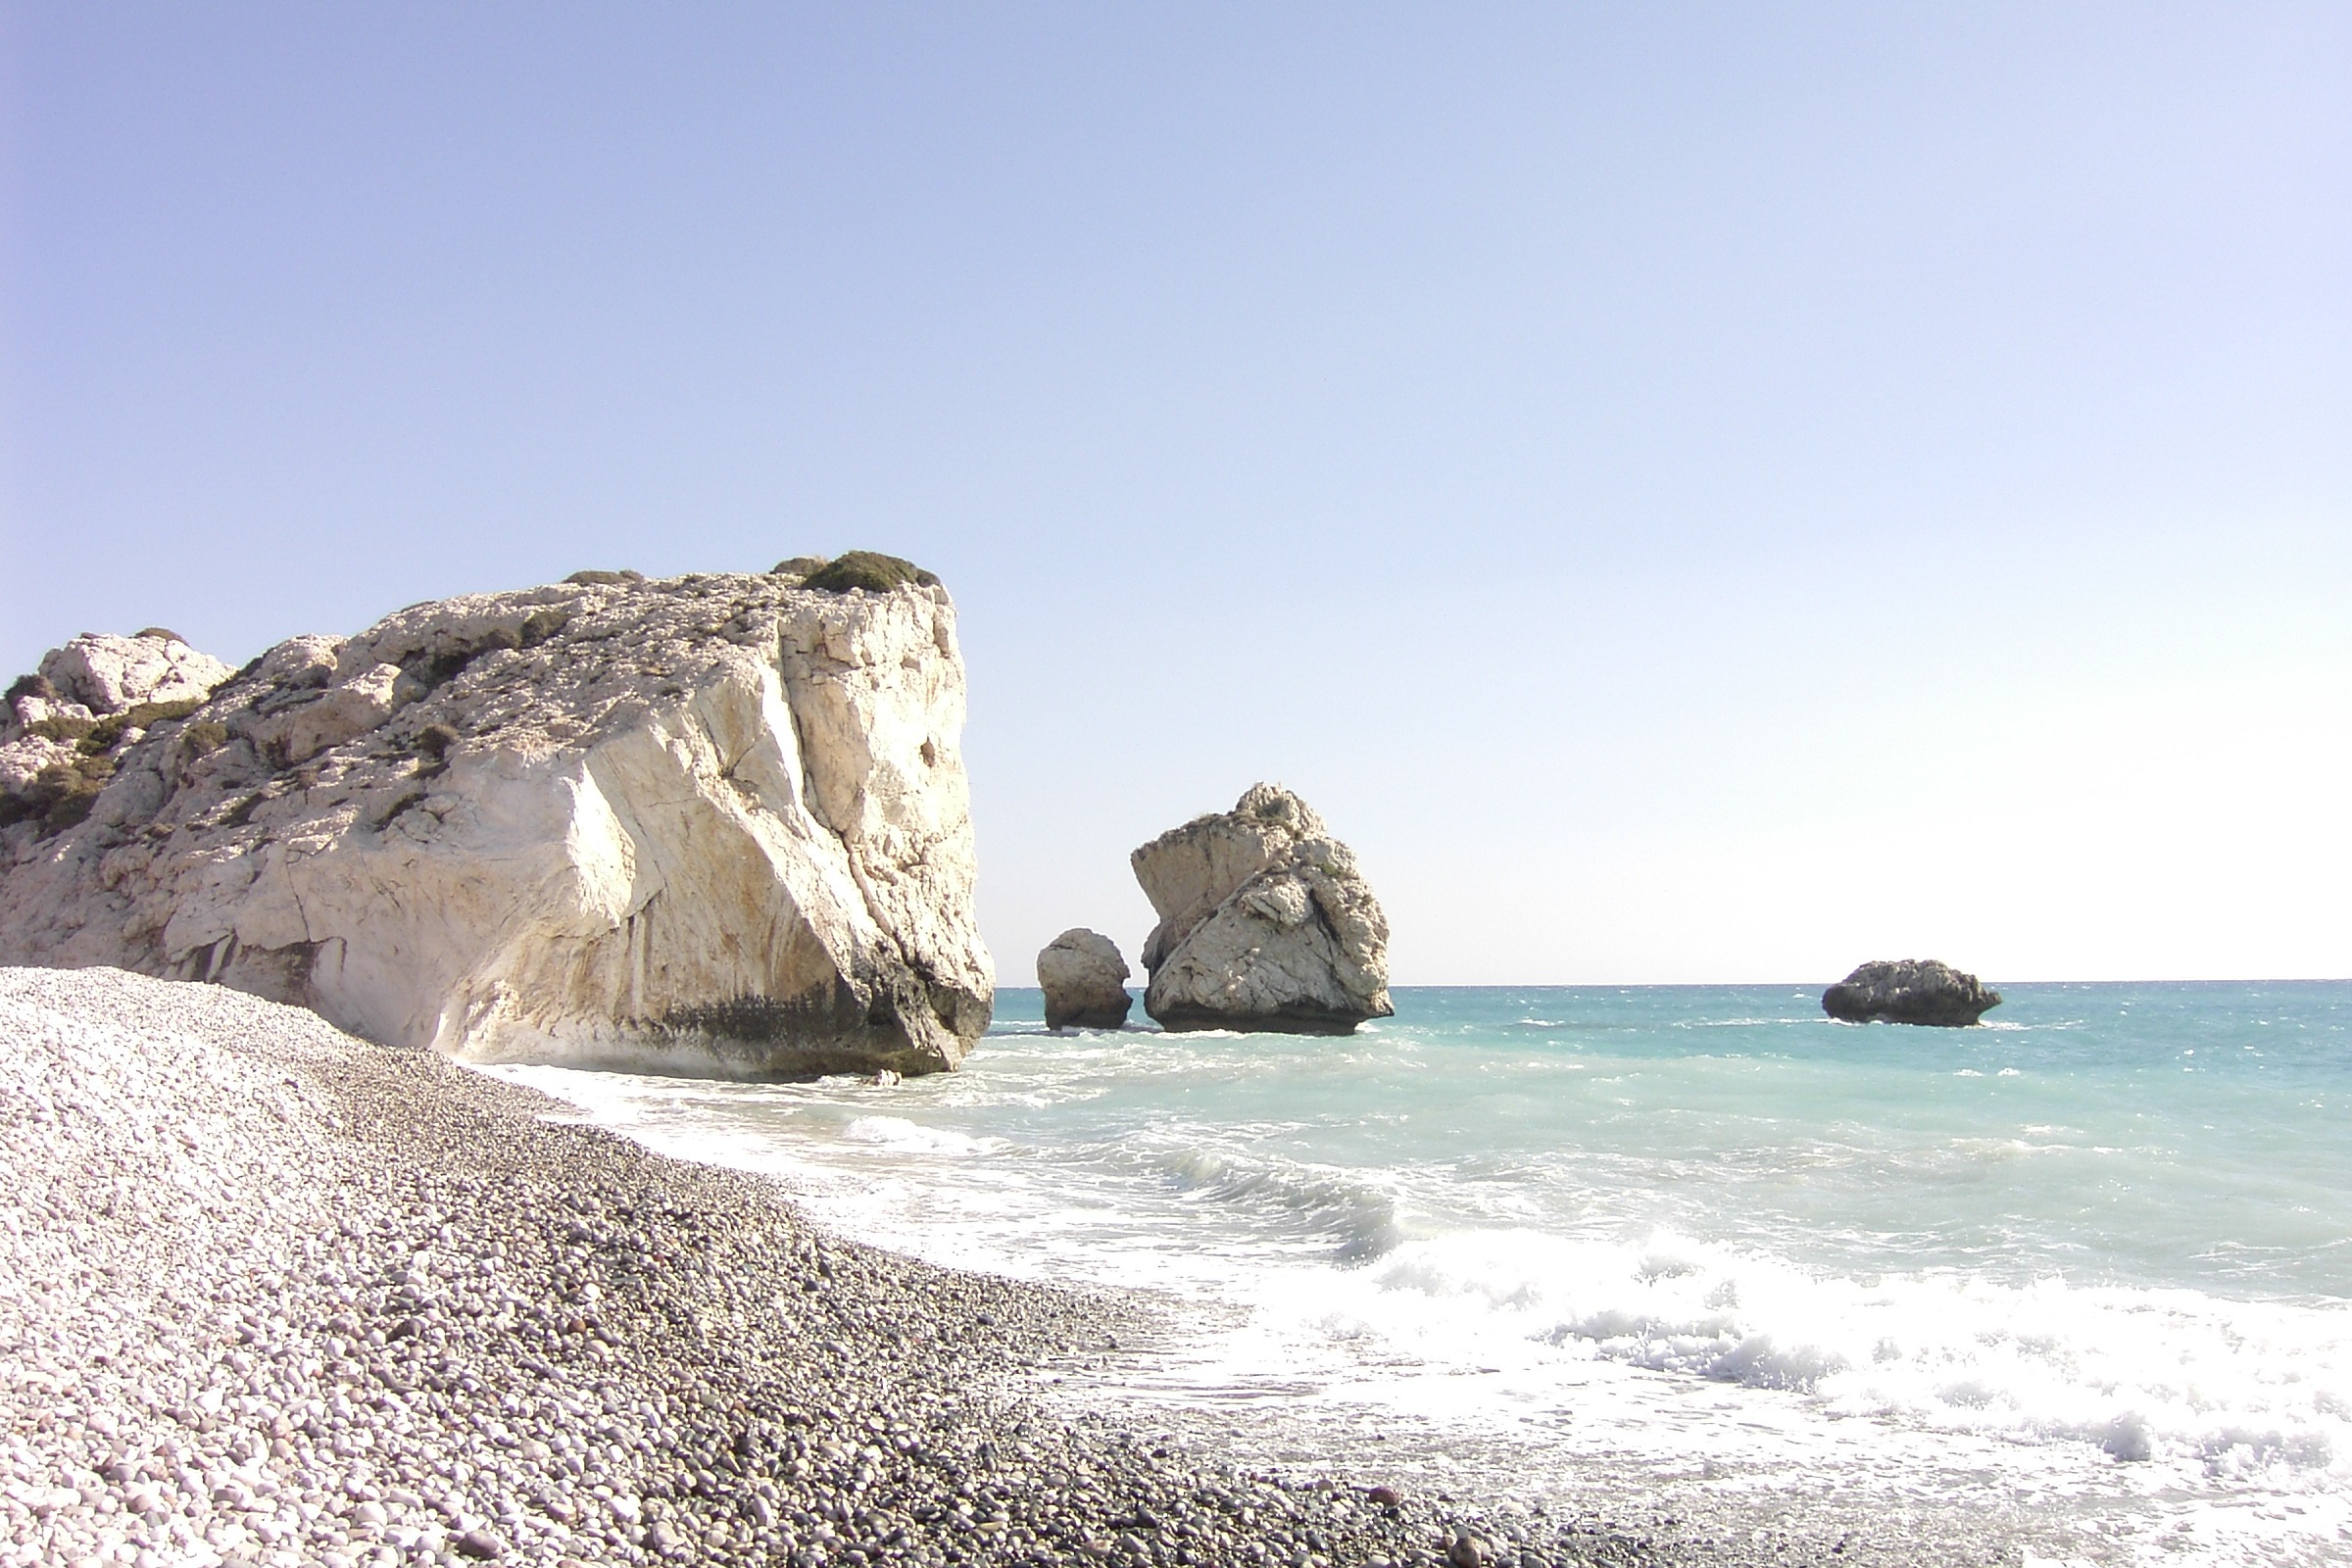
beach, sea, coast, sand, rock, ocean, sky, shore, wave, lake, formation, cliff, mediterranean, holiday, bay, blue, stack, terrain, material, stones, cyprus, cape, islet, landform, wind wave